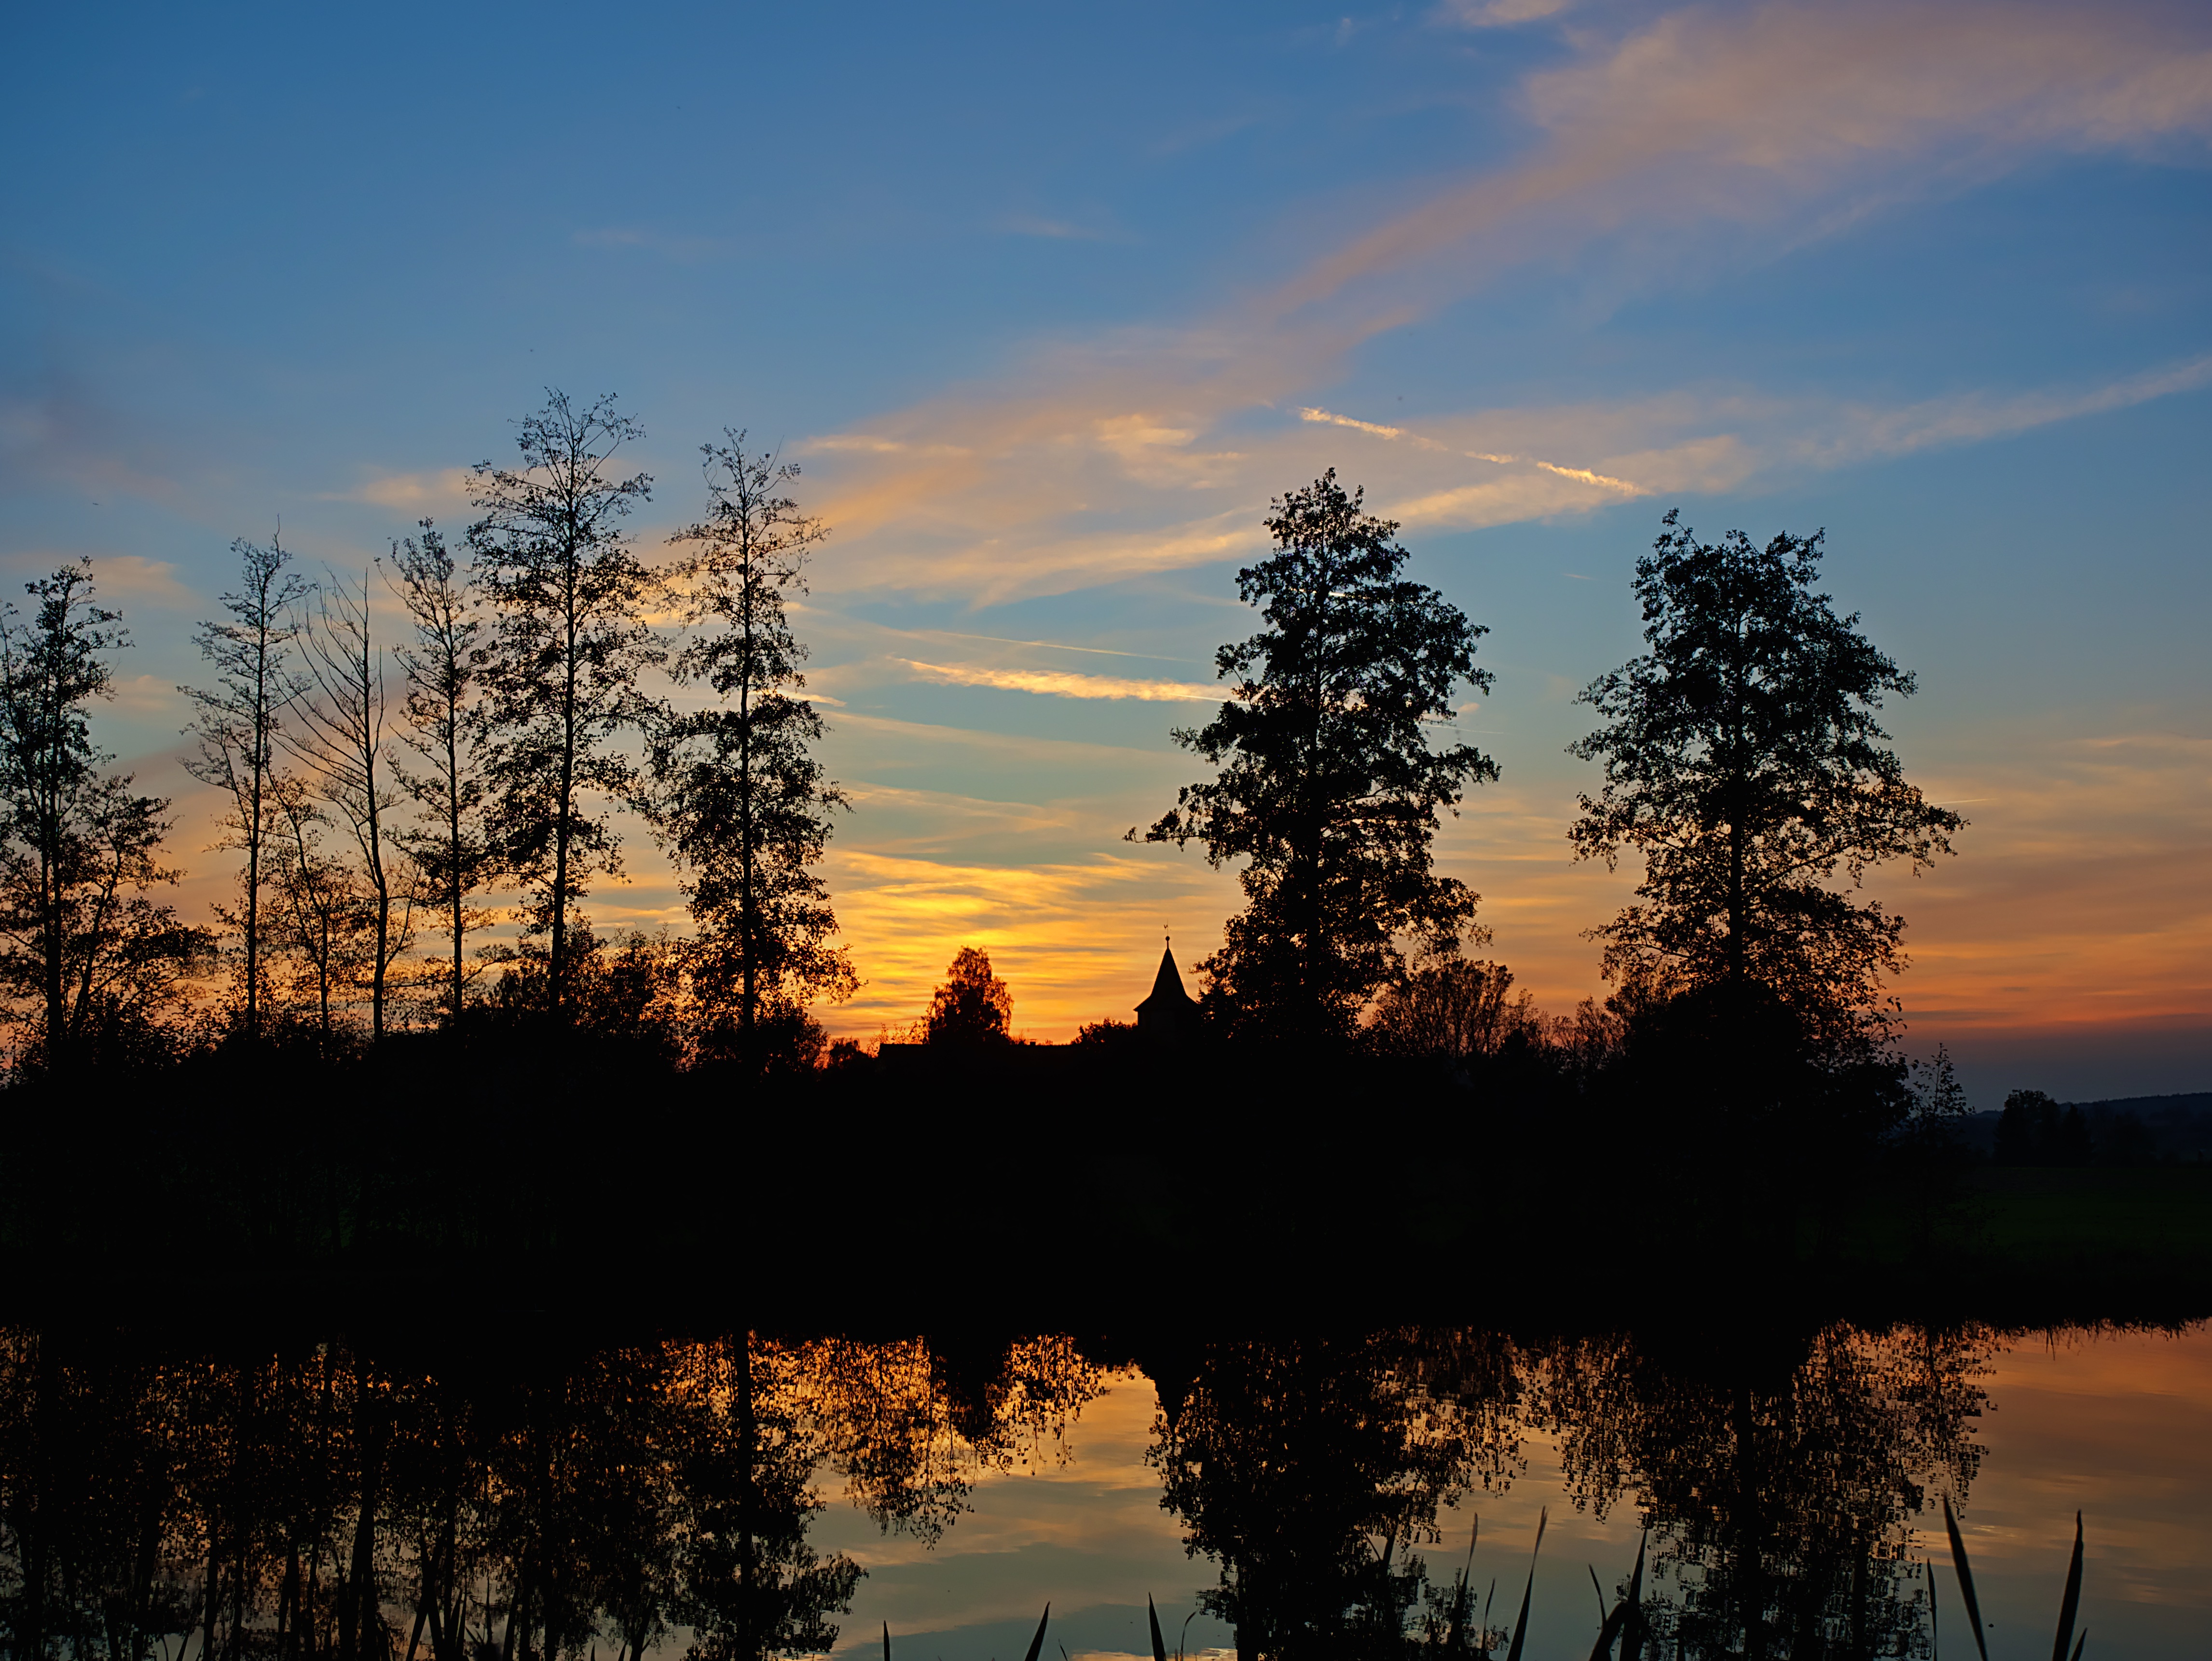
landscape, tree, water, nature, cloud, plant, sky, sun, sunrise, sunset, night, sunlight, morning, dawn, atmosphere, dusk, evening, reflection, autumn, romance, romantic, quiet, mood, afterglow, blue hour, atmospheric phenomenon, woody plant, red sky at morning